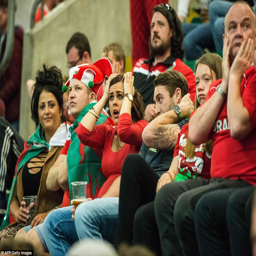
fans react to first goal as they watch a screening of their team playing